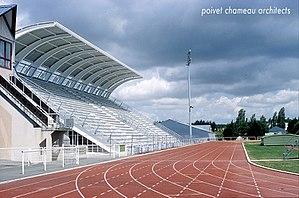
stade athletisme saran Poivet chameau architectes
Saran est une commune française située dans le département du Loiret, en région Centre-Val de Loire.